Project Artemis

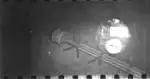
Collapsed Module.

No operational system resulted from the effort but it defined the limitations of technology and understanding of underwater acoustics of the time. In particular understanding of scattering and reverberation was shown to be lacking. The Artemis receiving array was expected to demonstrate problems with multipath reflections but experienced considerable failure with floats upon which its configuration relied. Surveys by the submersible "Alvin" in 1966 and 1967 found multiple float failures with collapsed modules and other damage to standing modules.